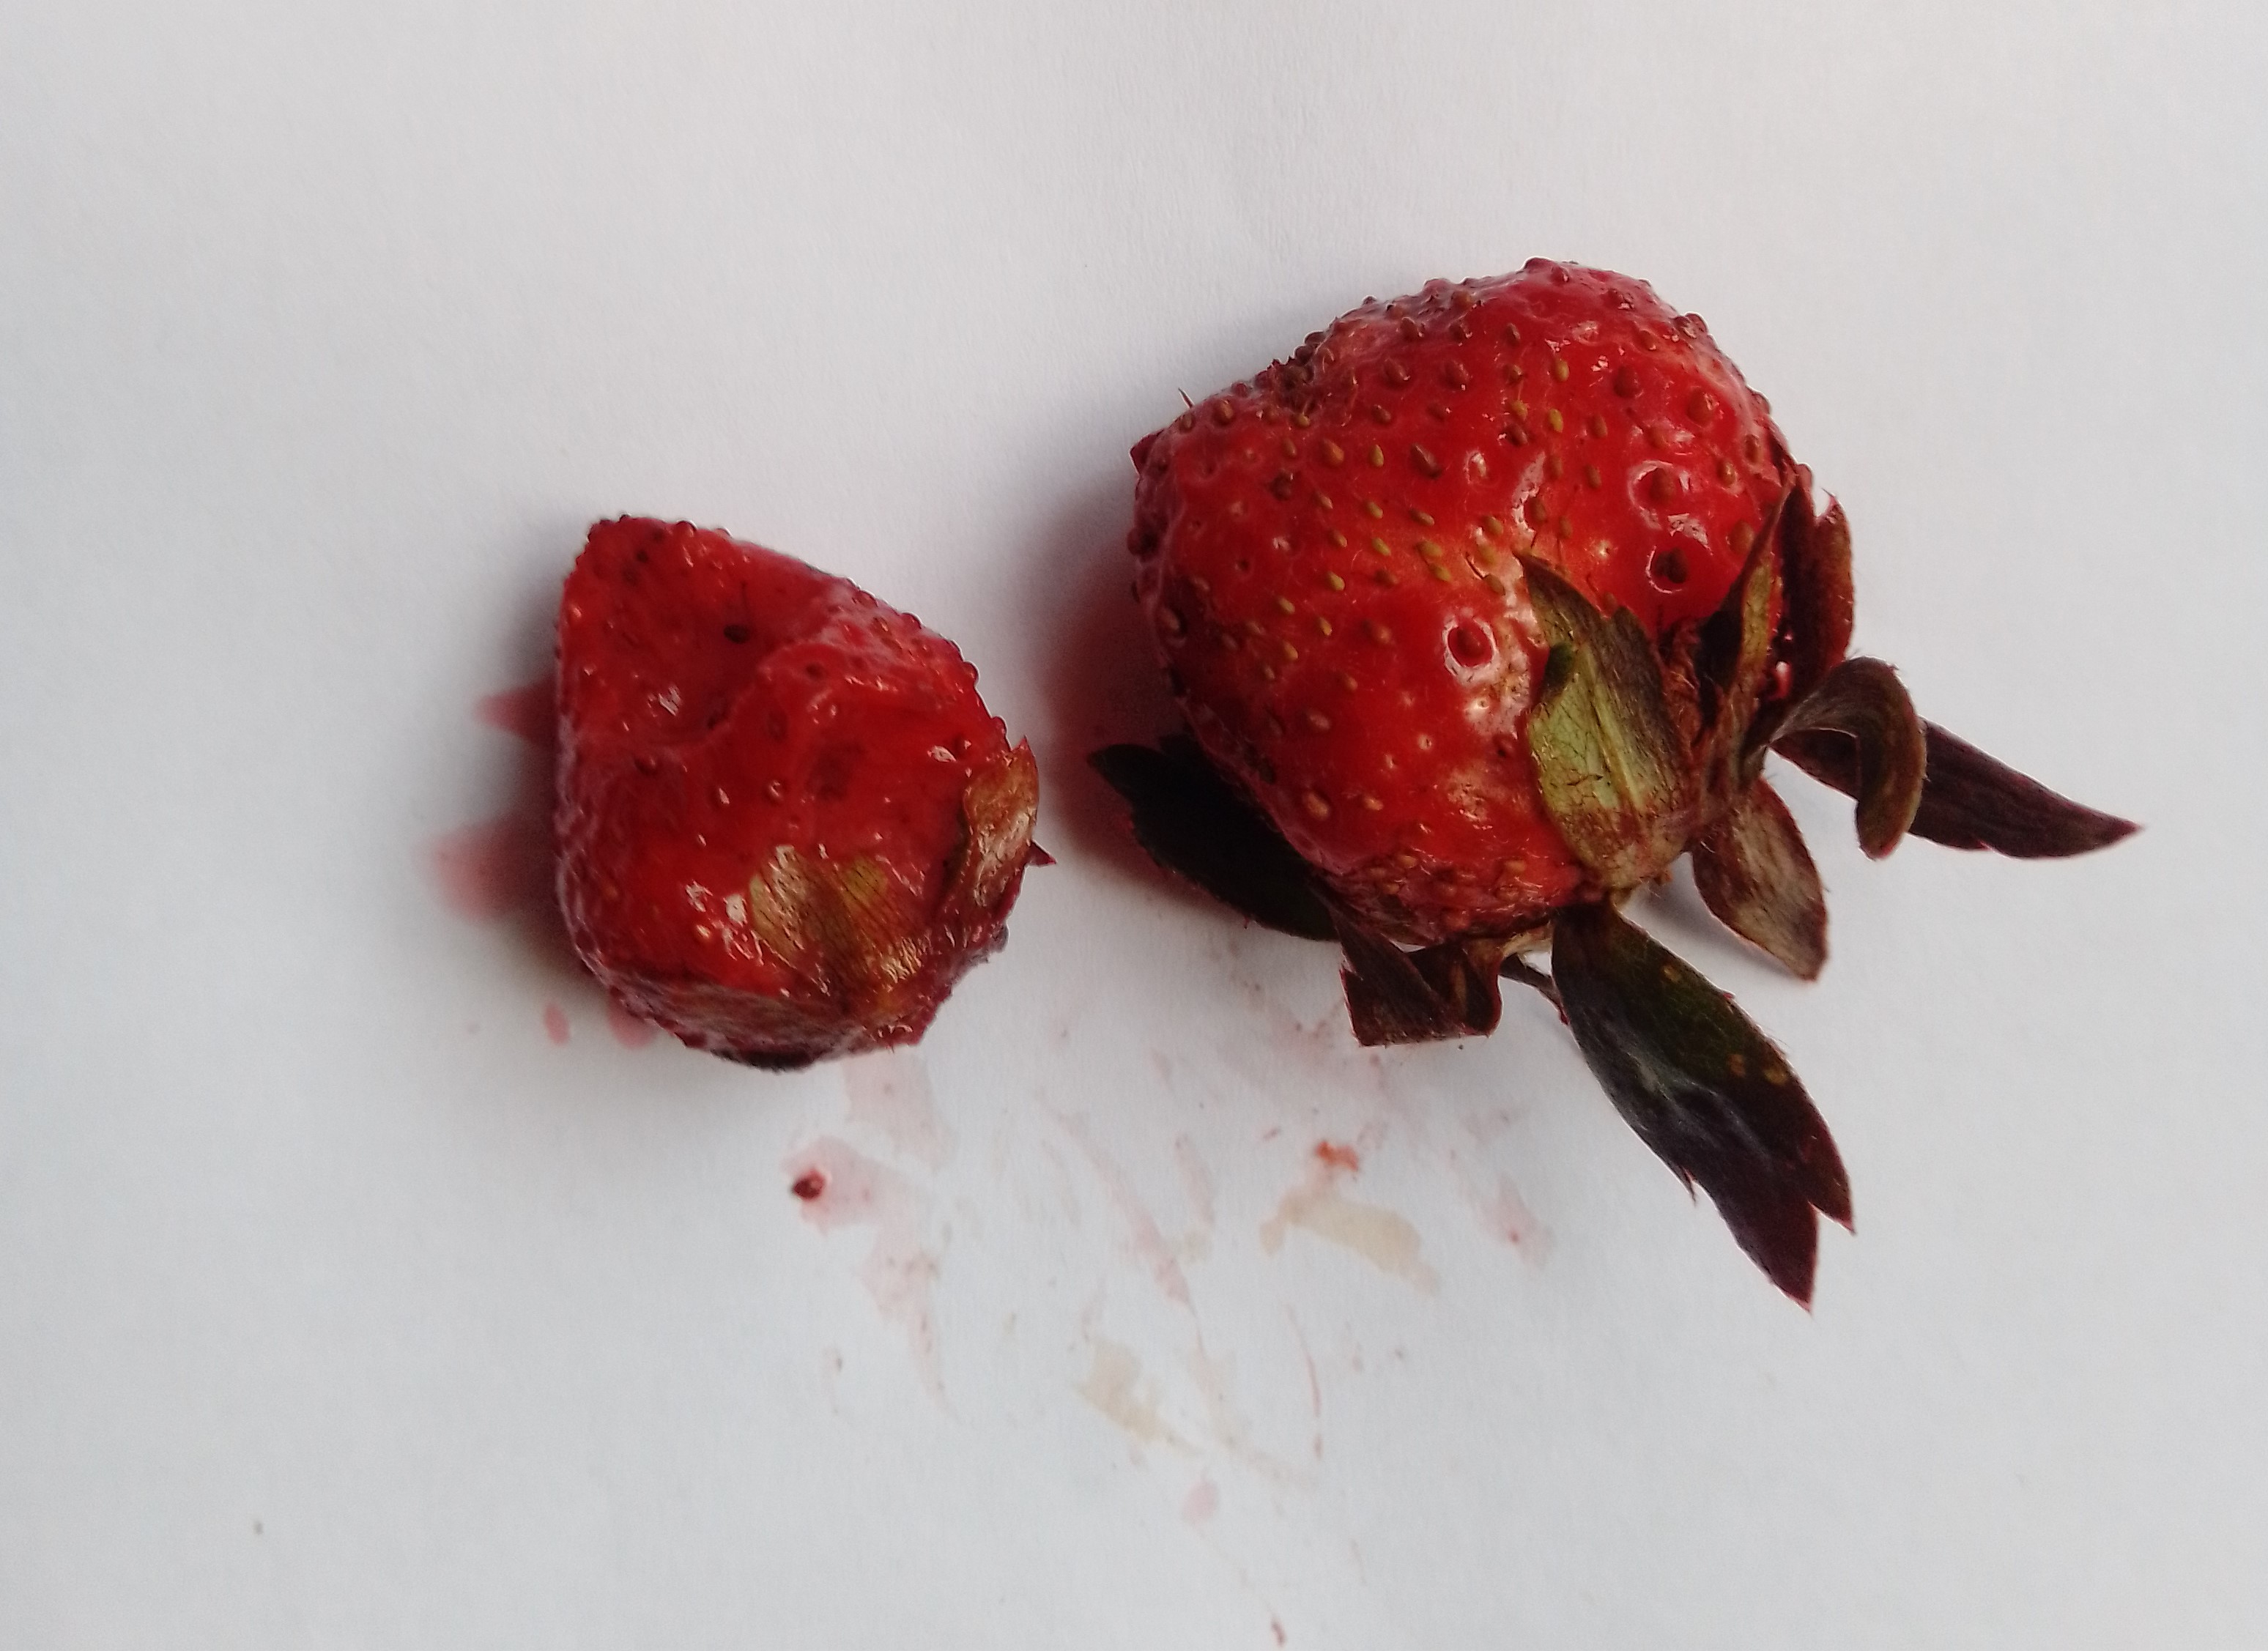
Fruit: strawberry
Condition: rotten